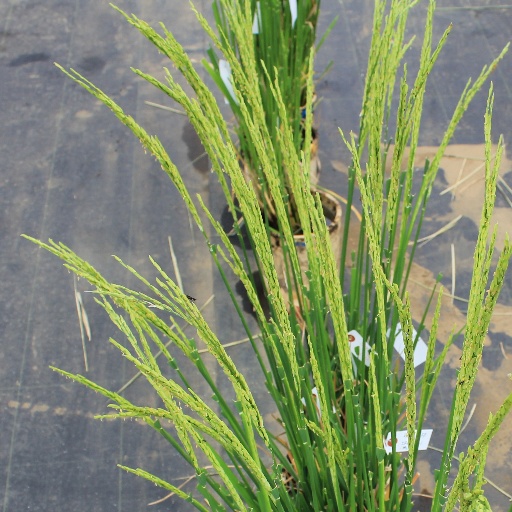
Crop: rice